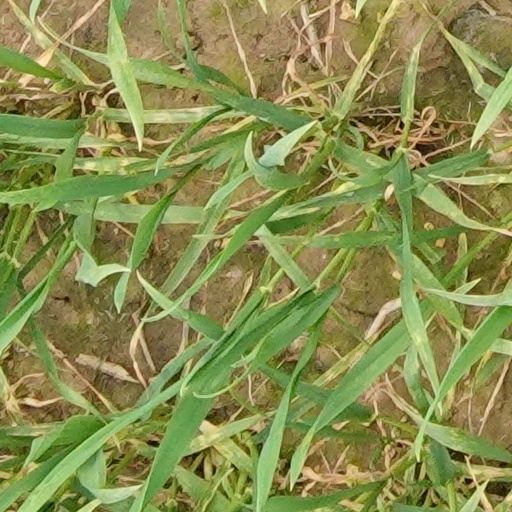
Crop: wheat